2020 Viña del Mar International Song Festival

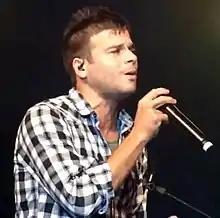
Pedro Capó was the debut singer in this edition of the festival.

As every year, there is an international song competition, an international one, aimed at various musical themes of each country, and a folkloric competition, with a song typical of the folklore of the country represented. The winner is awarded with the most recognized prize of the contest: "La Gaviota de Plata".